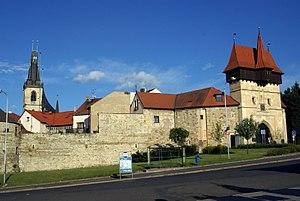
Louny est une ville de la région d'Ústí nad Labem, en Tchéquie et le chef-lieu du district de Louny. Sa population s'élevait à 18 446 habitants en 2018.